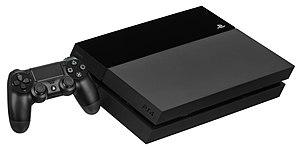
Sony Interactive Entertainment（ソニー・インタラクティブエンターテインメント）est une filiale japonaise de Sony spécialisée dans l'industrie vidéoludique et basée à San Mateo, en Californie. La compagnie développe, produit et commercialise des consoles de jeu et des jeux vidéo. Le succès de la gamme PlayStation en fait l'un des principaux acteurs du marché.